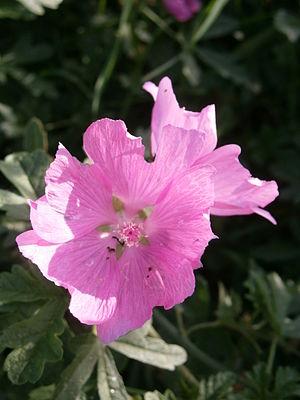
La Mauve alcée est une plante herbacée vivace de la famille des Malvacées.